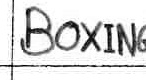
Label: boxing